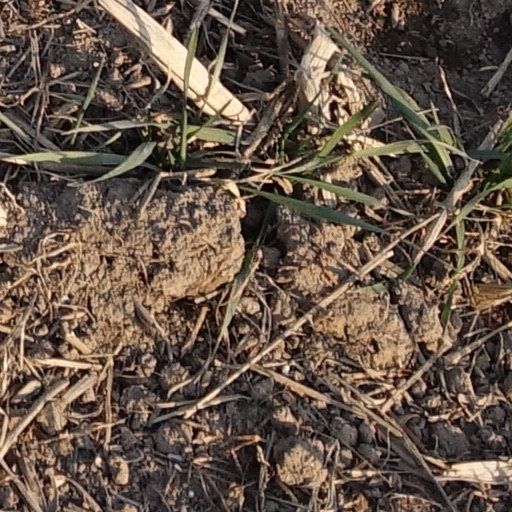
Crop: wheat